Cumberland Presbyterian Church (Peoria, Illinois)

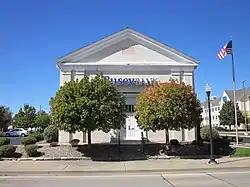

The Cumberland Presbyterian Church, also known as the Peoria Musicians Club or Musicians Hall, is the oldest standing church building in Peoria, Illinois, United States. The church was constructed in 1856 as the First Cumberland Presbyterian Church. It was used by various churches and a synagogue until 1913, when it was bought by the American Federation of Musicians Local 26. The building was added to the National Register of Historic Places on March 18, 1980. The building is also a City of Peoria Historic Landmark as of March 1996. It is now a branch of Busey Bank.